Richard Federico

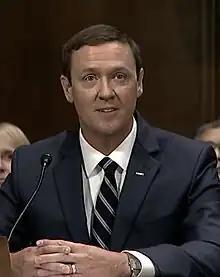

Richard Edward Neel Federico (born 1977) is an American lawyer from Kansas who is serving as a United States circuit judge of the United States Court of Appeals for the Tenth Circuit.